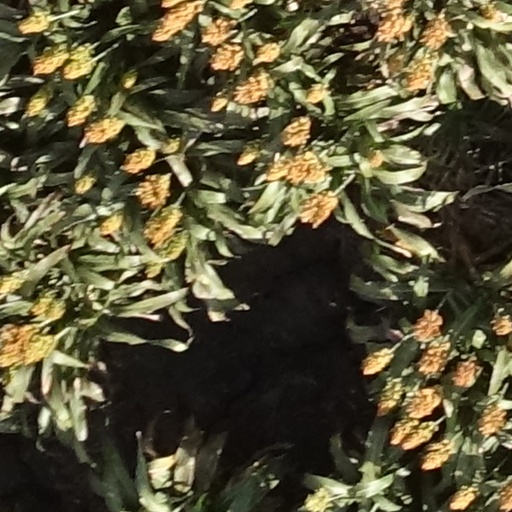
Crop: sorghum